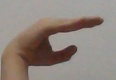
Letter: jeem